Toronto

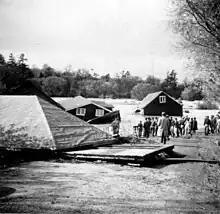
Flooded houses near the Humber River after Hurricane Hazel passed through Toronto, 1954

The Great Toronto Fire of 1904 destroyed a large section of downtown Toronto. The fire destroyed more than 100 buildings. The fire claimed one victim, John Croft, who was an explosive expert clearing the ruins from the fire. It caused in damage (roughly in 2020 terms).